Titanfall 2

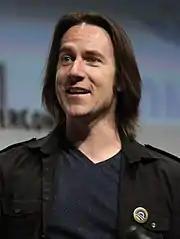
Matthew Mercer provided the voice for protagonist Jack Cooper.

Jack Cooper is a rifleman in the Militia. He aspires to become a Titan Pilot and is receiving off-the-books training from Captain Tai Lastimosa to prepare for his candidacy. The two are part of a Militia force which attacks the IMC-held planet of Typhon. In the initial battle, the Apex Predators, a group of mercenaries led by Kuben Blisk and contracted by the leader of the IMC's science division, General Marder, mortally wounds Lastimosa and incapacitates his Vanguard-class Titan, BT-7274. With his dying breath, Lastimosa transfers control of BT to Cooper. BT explains that Cooper has also inherited Lastimosa's mission, Special Operation 217: to rendezvous with Major Eli Anderson and assist in the completion of their original assignment. Anderson's last known position is at an IMC laboratory. BT and Cooper are forced to detour, first through a water reclamation facility then a manufacturing plant, killing the Apex Predators Kane and Ash along the way.